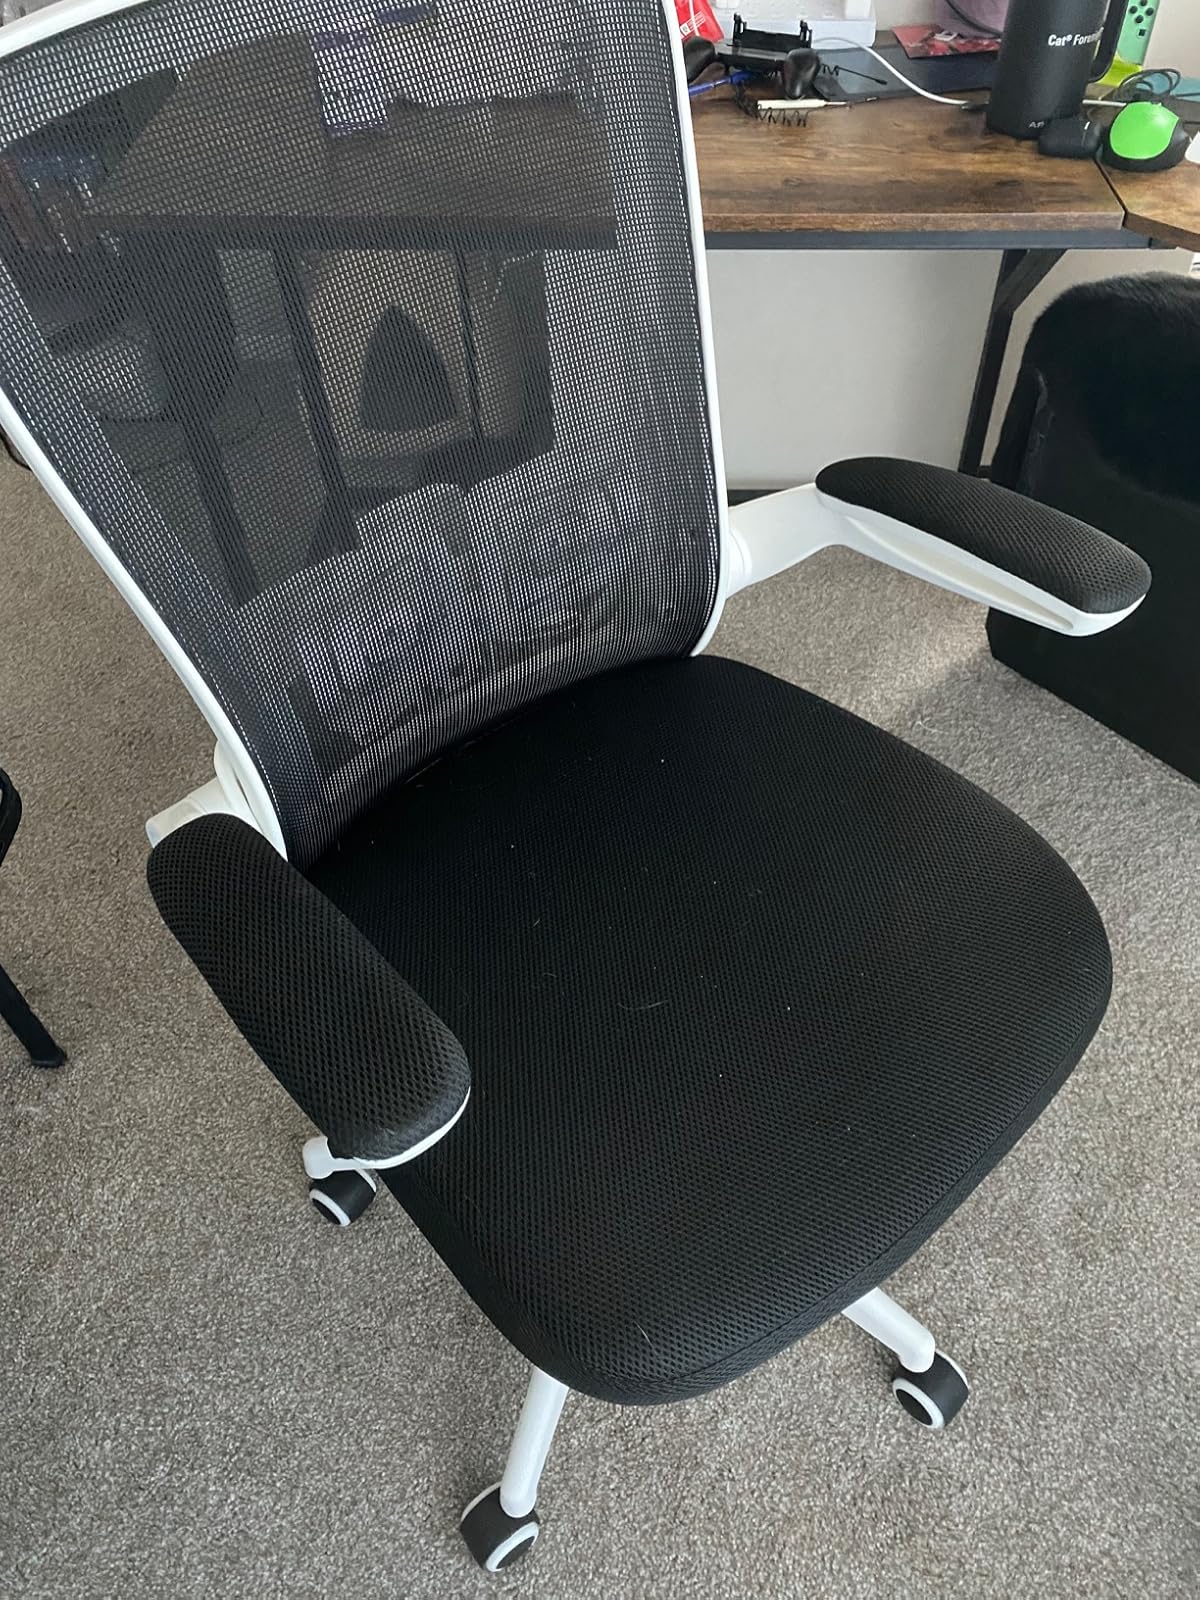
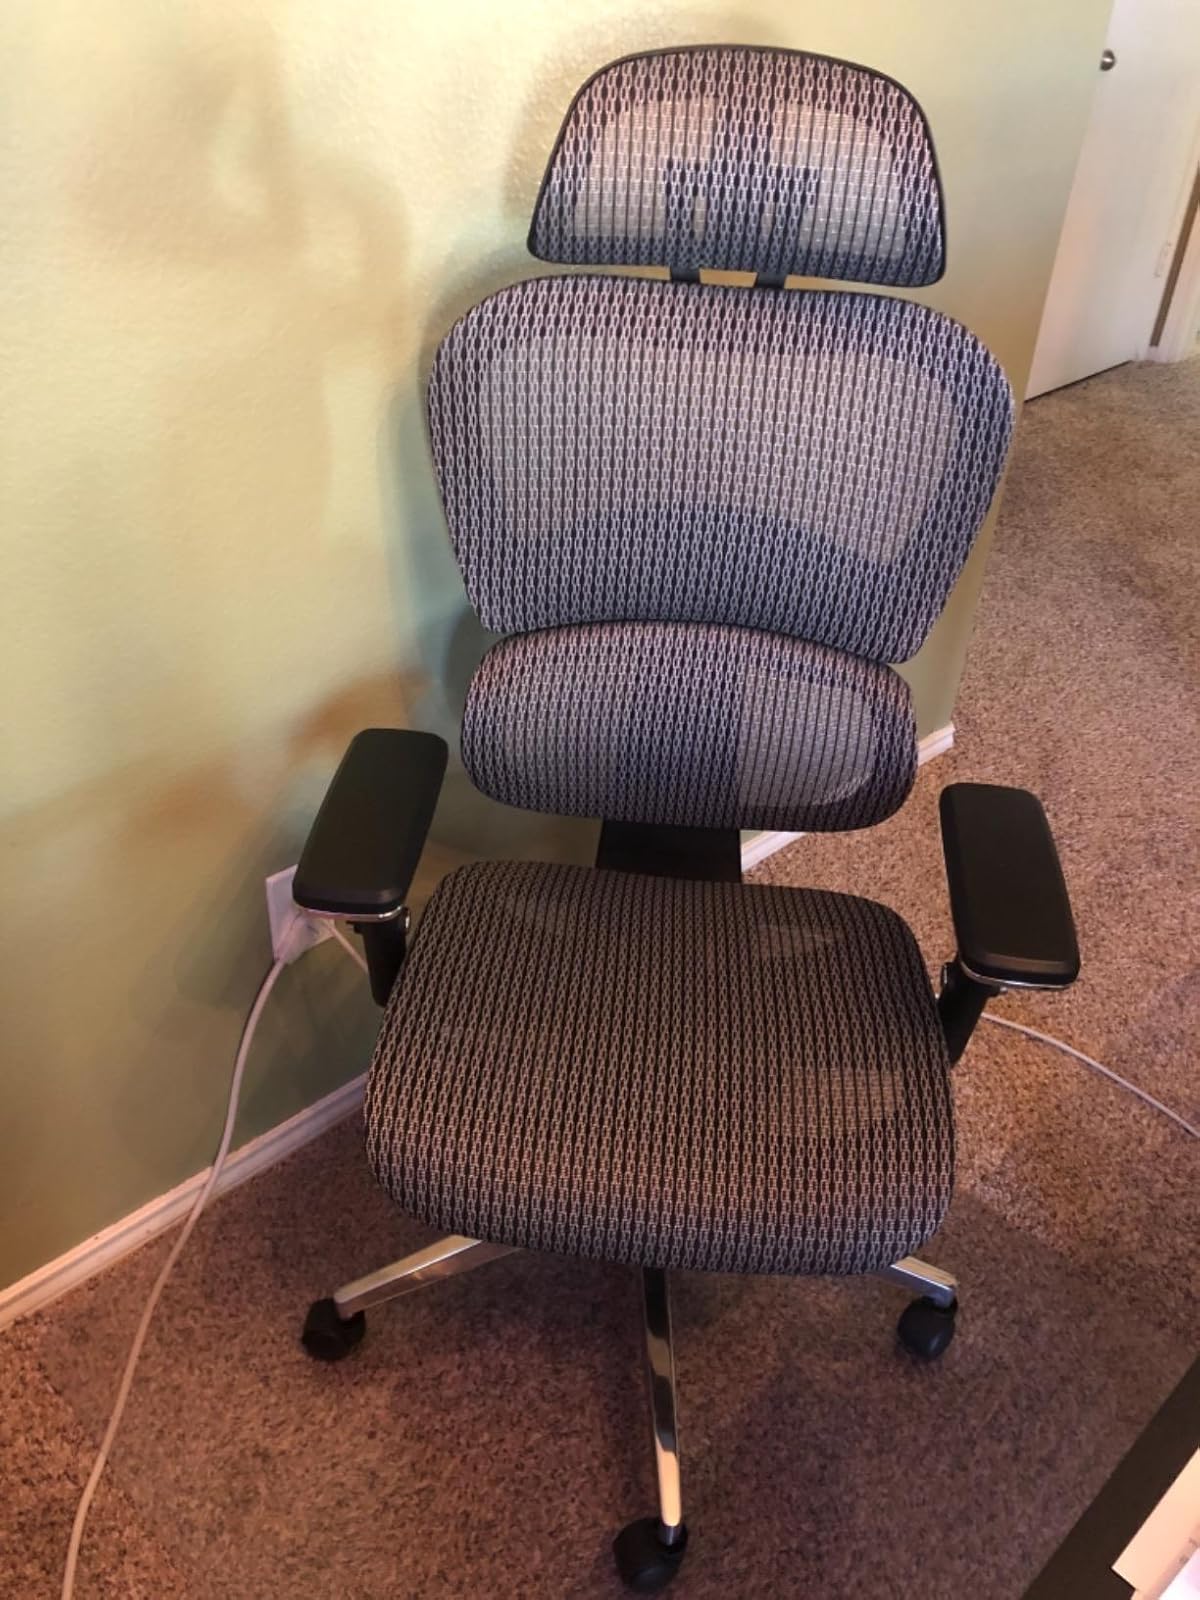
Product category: items_chair
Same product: no